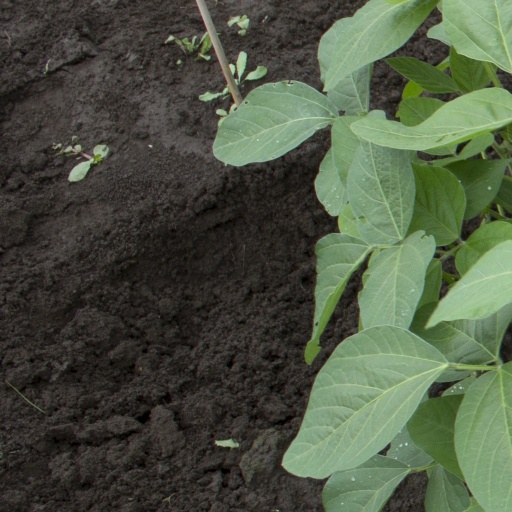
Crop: soybean